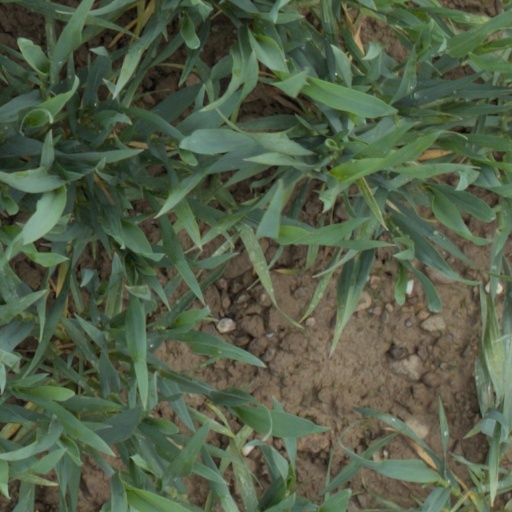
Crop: wheat